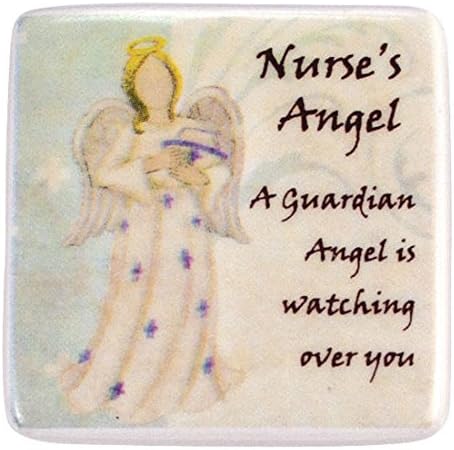
Nurse's Guardian Angel Magnet
Category: Amazon Home
This is a 2" by 2" ceramic magnet, Which reads "Nurse's Angel A guardian Angle is watching over you". You get two magnets in the package, so you can give them away to your favorite nurses, or give one away and keep one for yourself!
Features: 2" by 2" ceramic magnet, just for nurses! | 2 magnets in each package, great for gift giving!